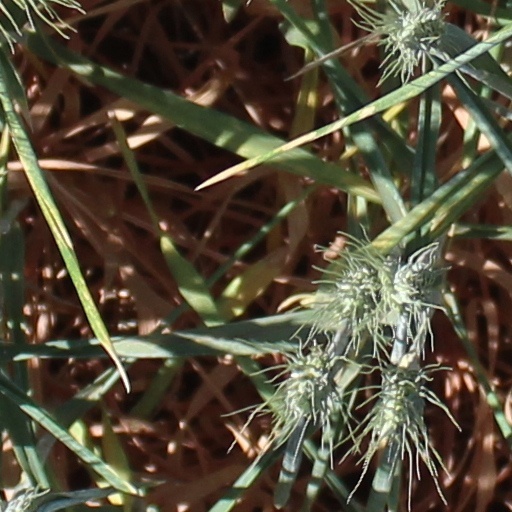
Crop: wheat